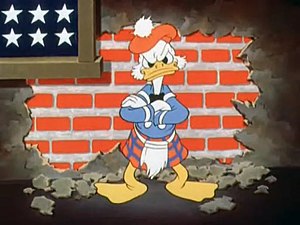
Tegnefilmserie / Historie / Fjernsynet tager over
Tegnefilmene gjorde sit til at stoppe krigen. Her med en tidlig Onkel Joakim fra propagandafilmen The Spirit of '43.
En tegnefilmserie er tegnefilm lavet som tv-serie eller tv-serie lavet som tegnefilm – alt efter hvordan man vender og drejer det.